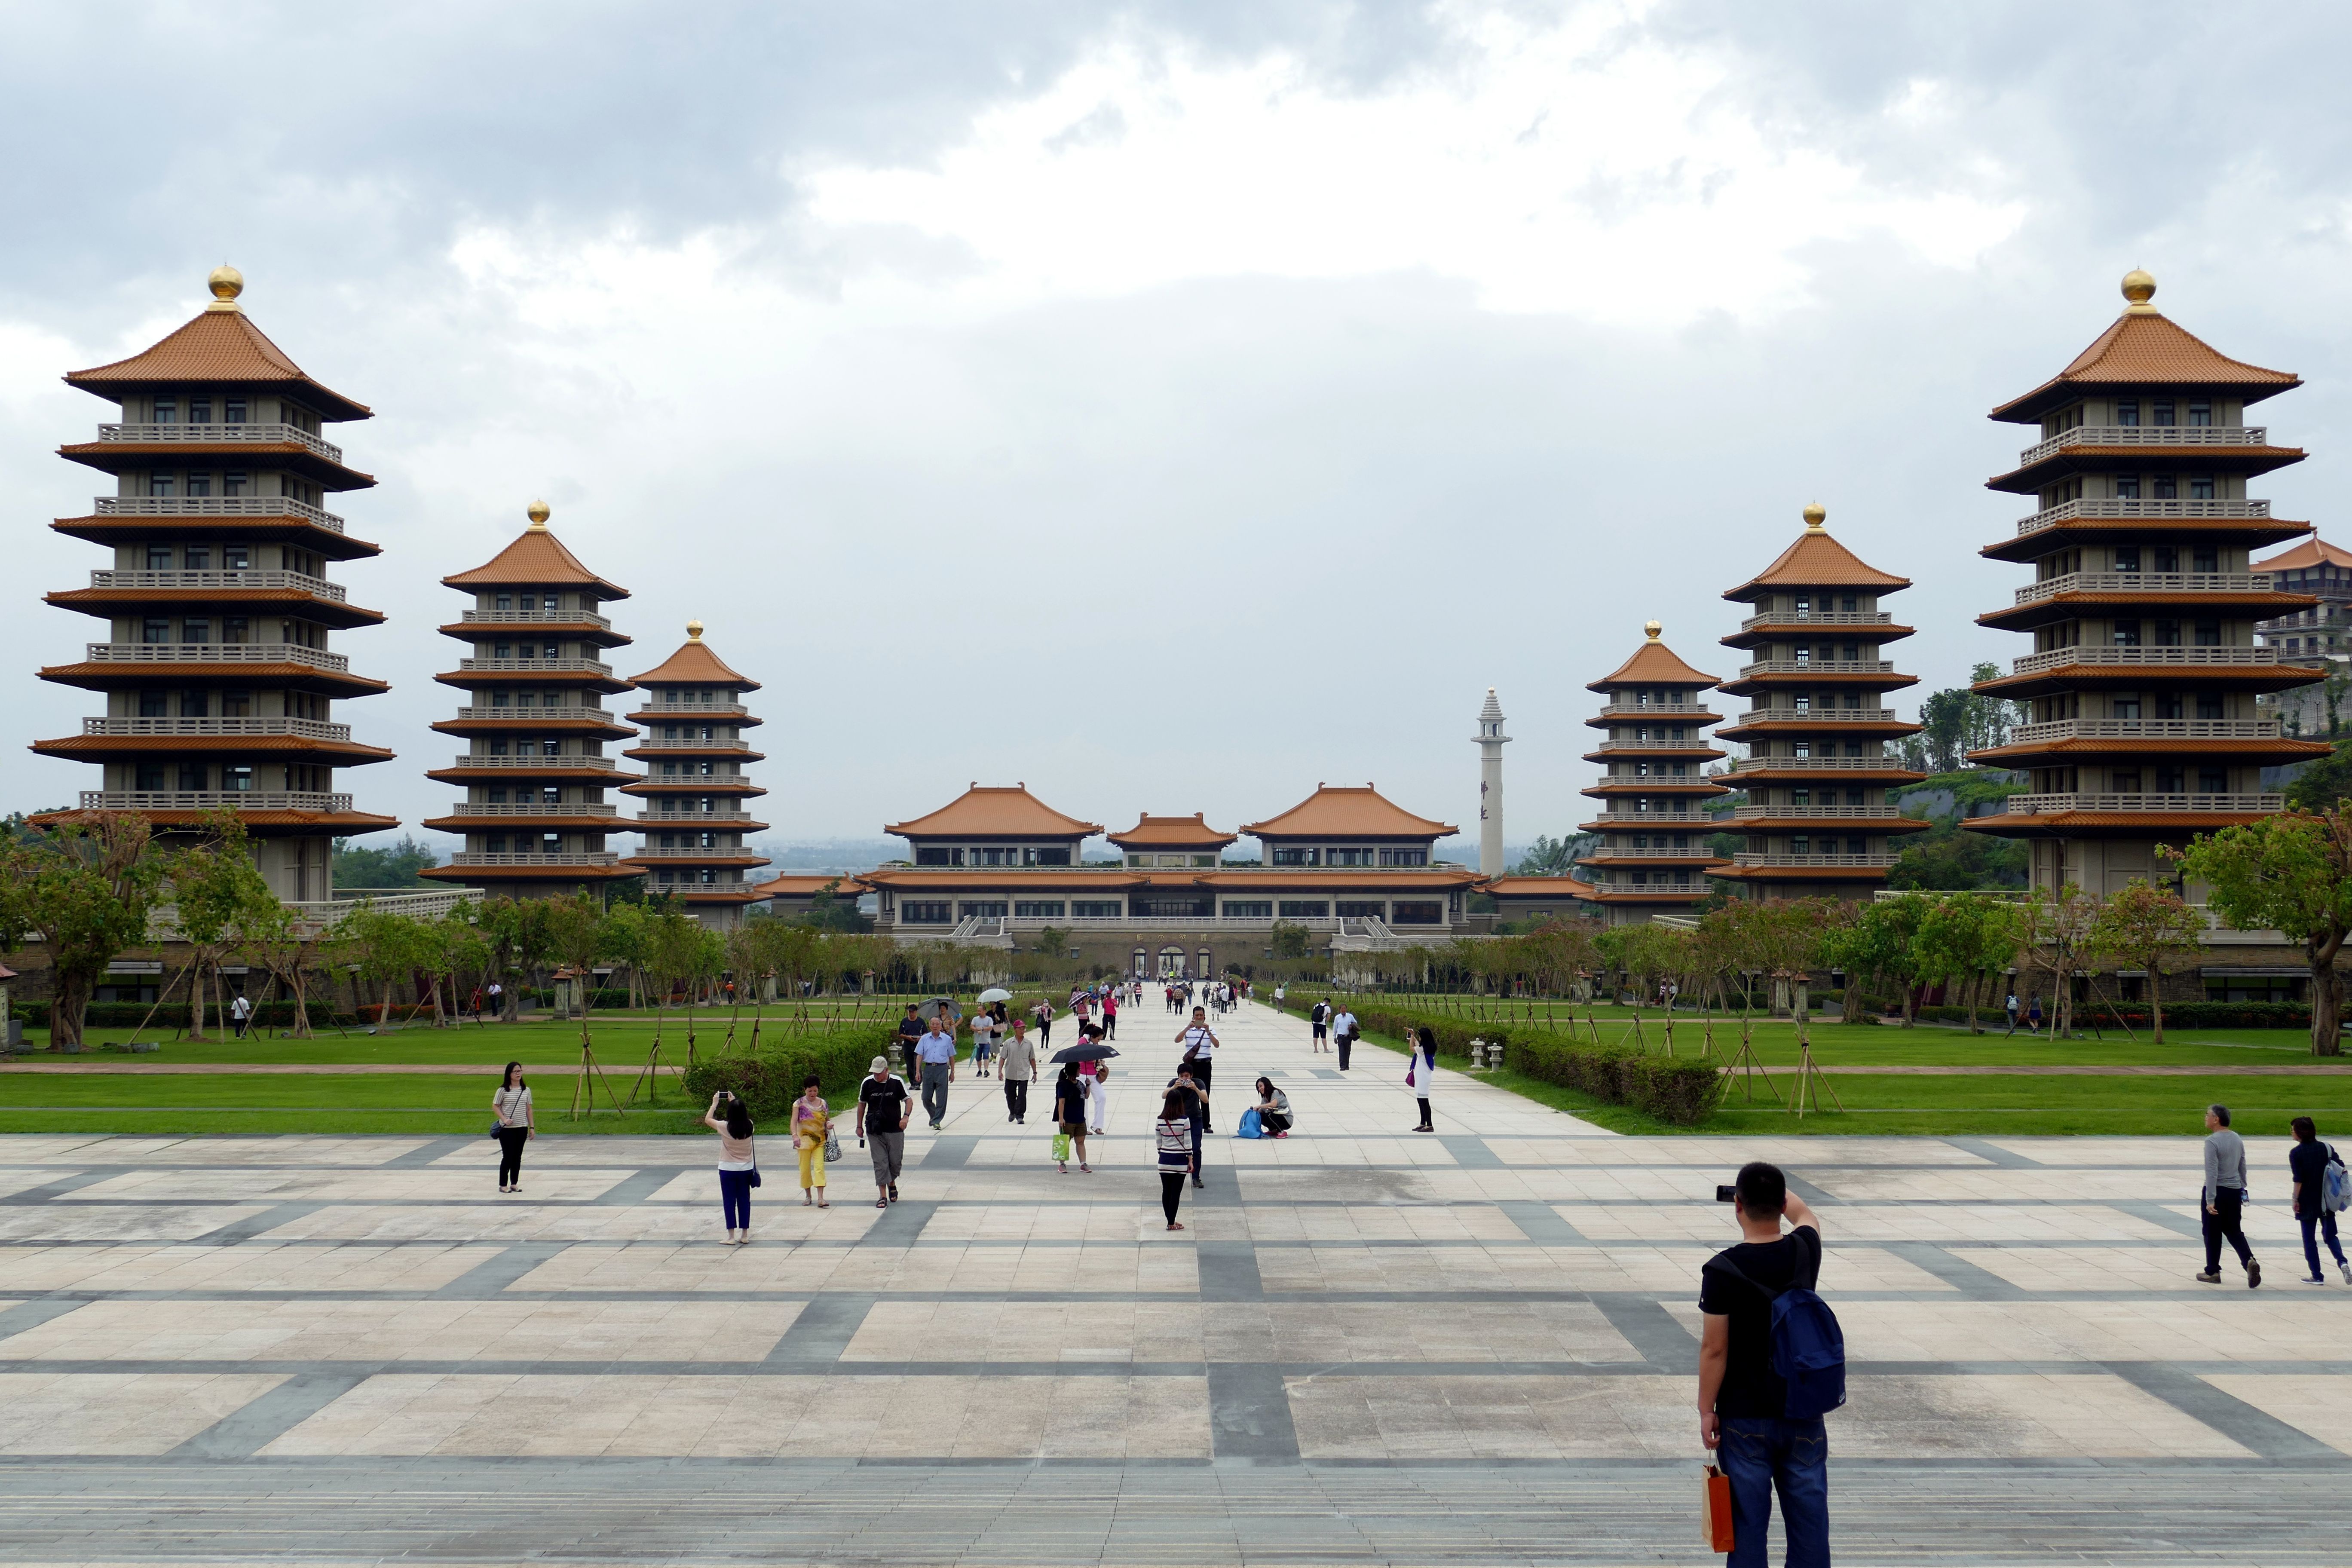
building, palace, travel, tower, plaza, buddhist, buddhism, religion, asia, landmark, tourism, place of worship, spiritual, meditation, temple, buddha, prayer, town square, taiwan, china, chinese architecture, pagoda, stupa, kaohsiung, fern stlich, hindu temple, historic site